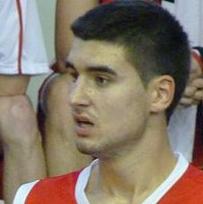
Age: 17